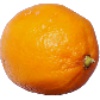
Label: lemon_meyer